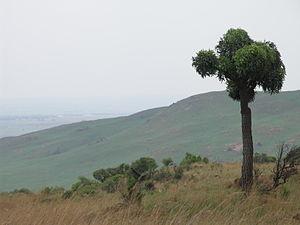
Le Highveld est un haut plateau d'Afrique du Sud où se situe la grande région métropolitaine de Johannesbourg. Le Highveld abrite des régions urbaines et rurales, à partir de l'est de Johannesburg jusqu'à la frontière de l'Eswatini. Il occupe une partie du plateau d'Afrique australe, la partie centrale et méridionale de ce dernier correspondant au Karoo et au Kalahari qui forment ainsi la limite de l'écorégion des « prairies du Highveld ».